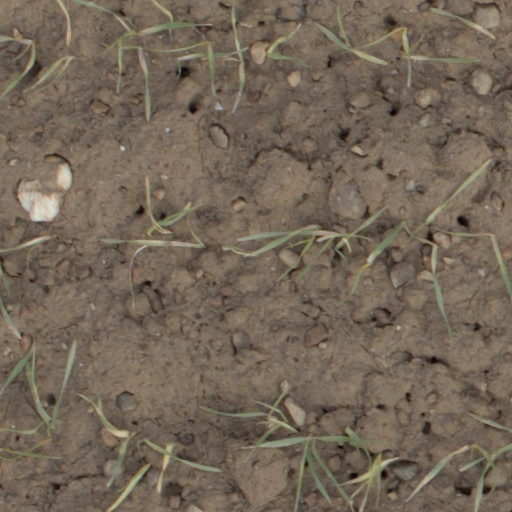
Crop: wheat